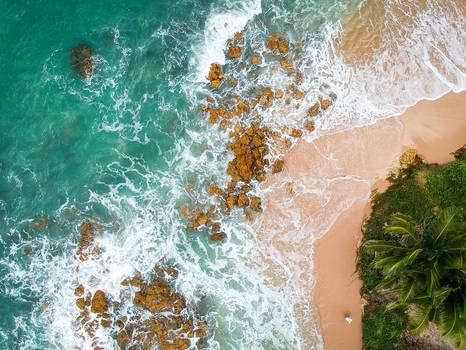
Label: No Watermark